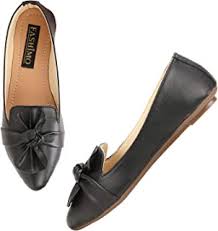
Label: Ballet Flat